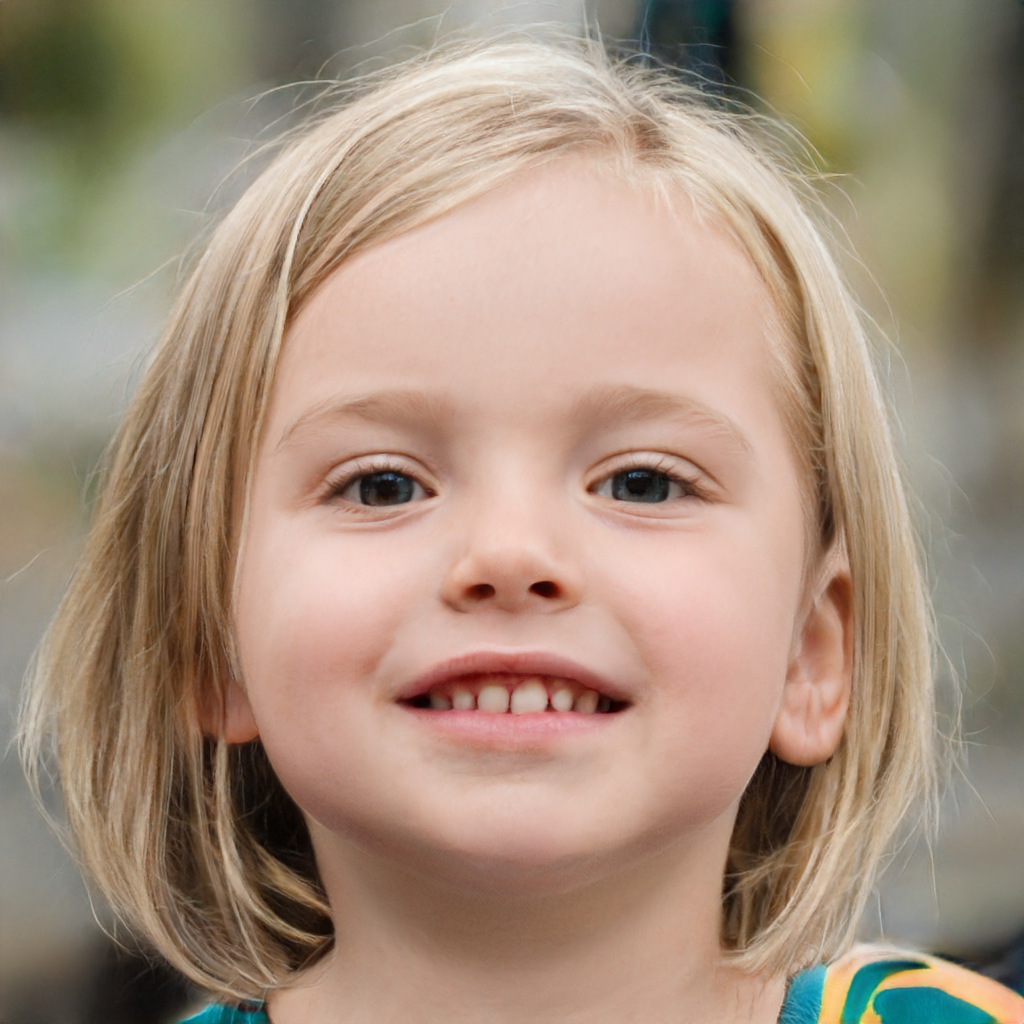
Gender: Female